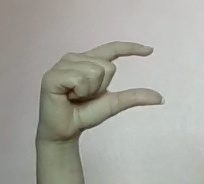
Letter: dal